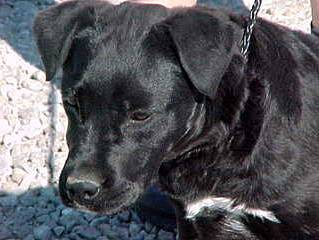
Label: dog